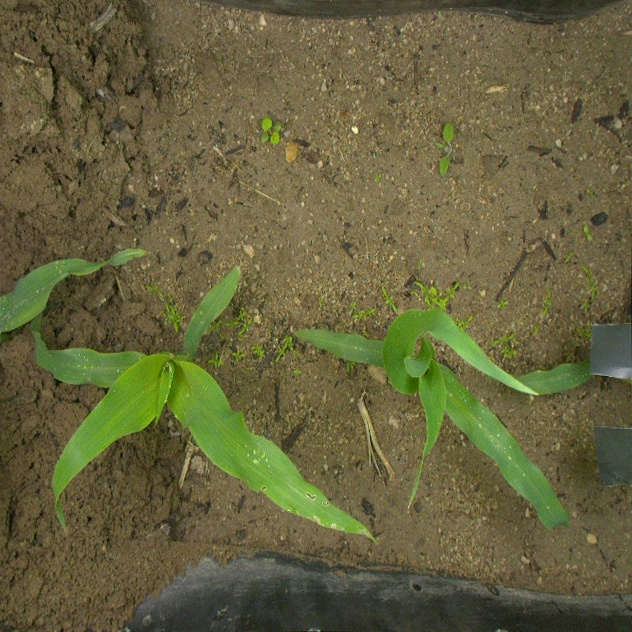
Crop: maize
Objects: maize, maize, stem_maize, stem_maize, stem_maize, stem_maize